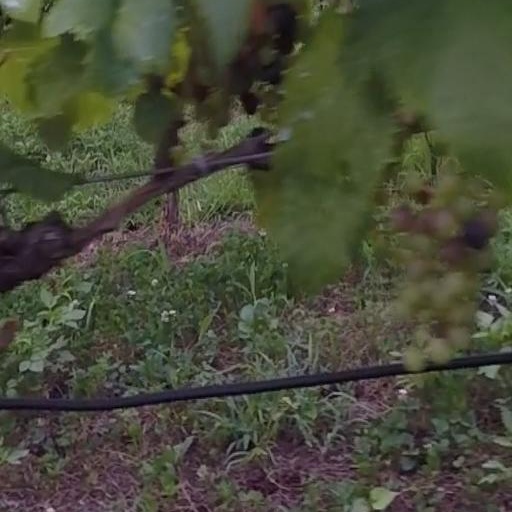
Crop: grape